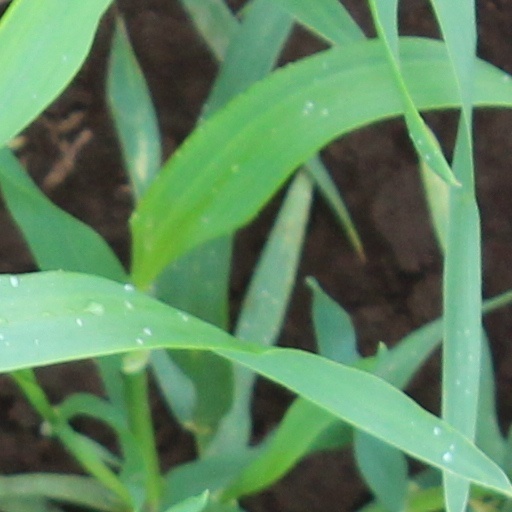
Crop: wheat